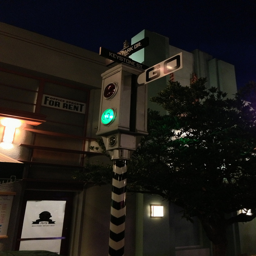
A stoplight that is green during the night.
A traffic light that is green with a sign saying go sticking out of the side of it.
A traffic light that is green with a go sign.
A traffic light turned green in front of a building.
A unique traffic signal at the corner of a side street intersection.